Blue screen of death

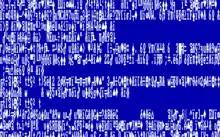
The boot screens of Windows 1.01 and 2.03 when running on an incorrect DOS version, displaying mojibake

Blue screen errors have been around since the first version of Windows in 1985. In the Beta Release of Windows 1.0, if it detects a version of DOS that is newer than the OS expects, the boot screen would have the text "Incorrect DOS version" alongside other messages detailing what check failed to pass appended into it before starting normally. This behavior remains in the final version released to retail (version 1.01); however, the remaining text messages were removed during development in the lead up to Windows 1.0's release, displaying mojibake instead. However, this is not a screen of death; when the operating system actually crashes, it either freezes or unexpectedly exits to DOS. This behavior was retained in Windows 2.0 and Windows 2.1.